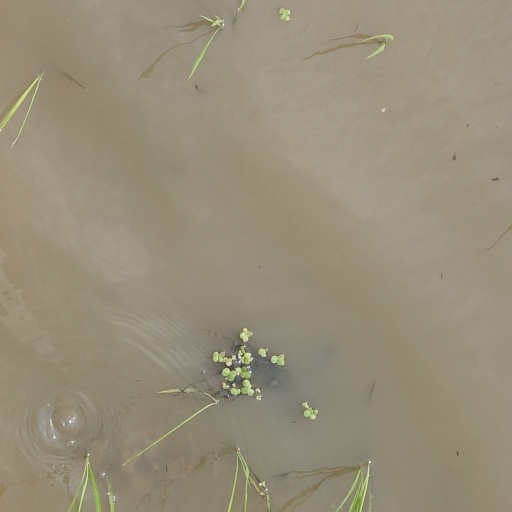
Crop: rice